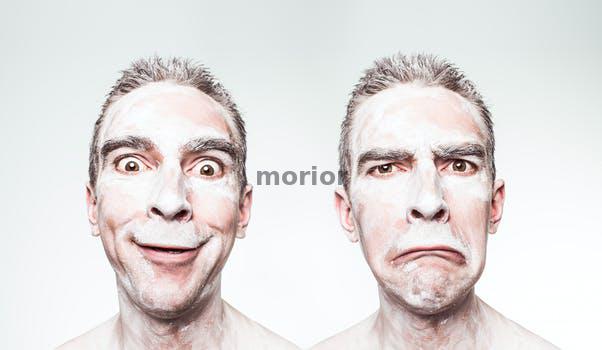
Label: Watermark